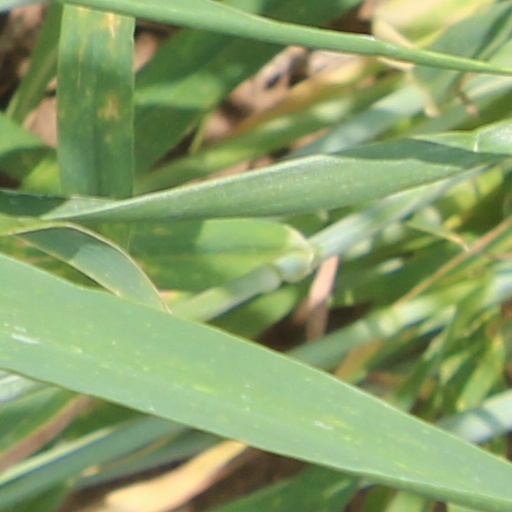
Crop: wheat